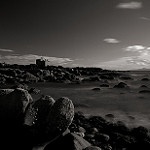
Label: sea